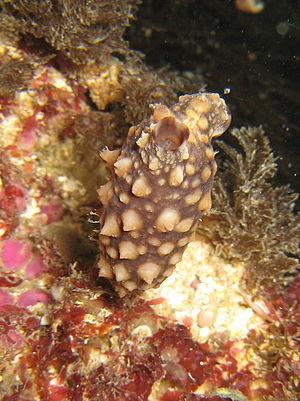
Ascidie plissée (Styela clava) à Saint-Quay-Portrieux
L’ Ascidie plissée est une espèce de tunicier de la famille des Styelidés.
Les Styelidae sont une famille d'ascidies de l'ordre des Pleurogona.